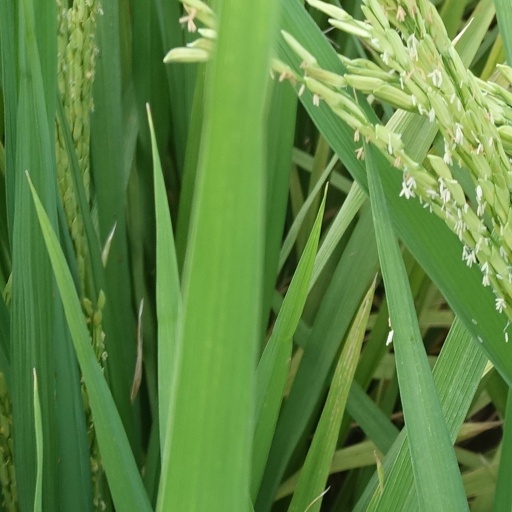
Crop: rice